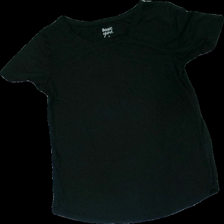
View: front
Type: Top
Category: Ladies
Brand: Not in the list
Brand text on label: basic you
Colors: Black
Material: 52% poly 48% cotton
Cut: Regular
Size: S
Season: All
Damage: extra hål pga lösa trådar
Damage 2: extra hål pga lösa trådar
Price range: <50
Recommended usage: Export
Comment: sned söm